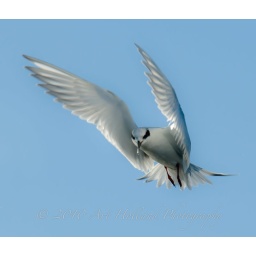
A Forster's Tern posing while in flight against a blue sky seemingly looking right at me.